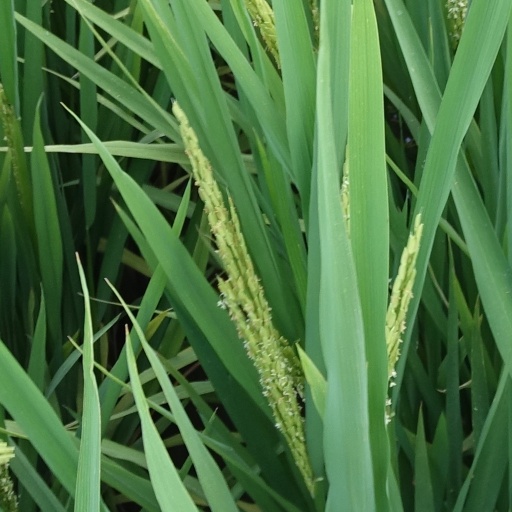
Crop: rice